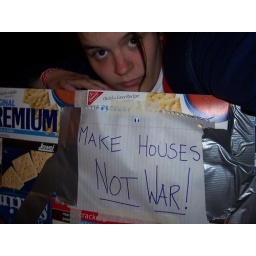
The sign in front of our beautiful cracker box brick home.